John Haines House

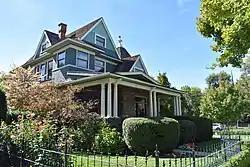
The John Haines House in 2018

The John Haines House is a -story Queen Anne style house in the Fort Street Historic District of Boise, Idaho. Designed by Tourtellotte & Co. and constructed in 1904, the house features a veneer of rectangular cut stone applied to the first story and shingled, flared walls at the second story. Turrets accent the front two corners of the house, and a classical porch with doric columns and a flattened pediment separates the offset main entrance from the street. It was included as a contributing property in the Fort Street Historic District on November 12, 1982. The house was individually listed on the National Register of Historic Places on November 17, 1982.